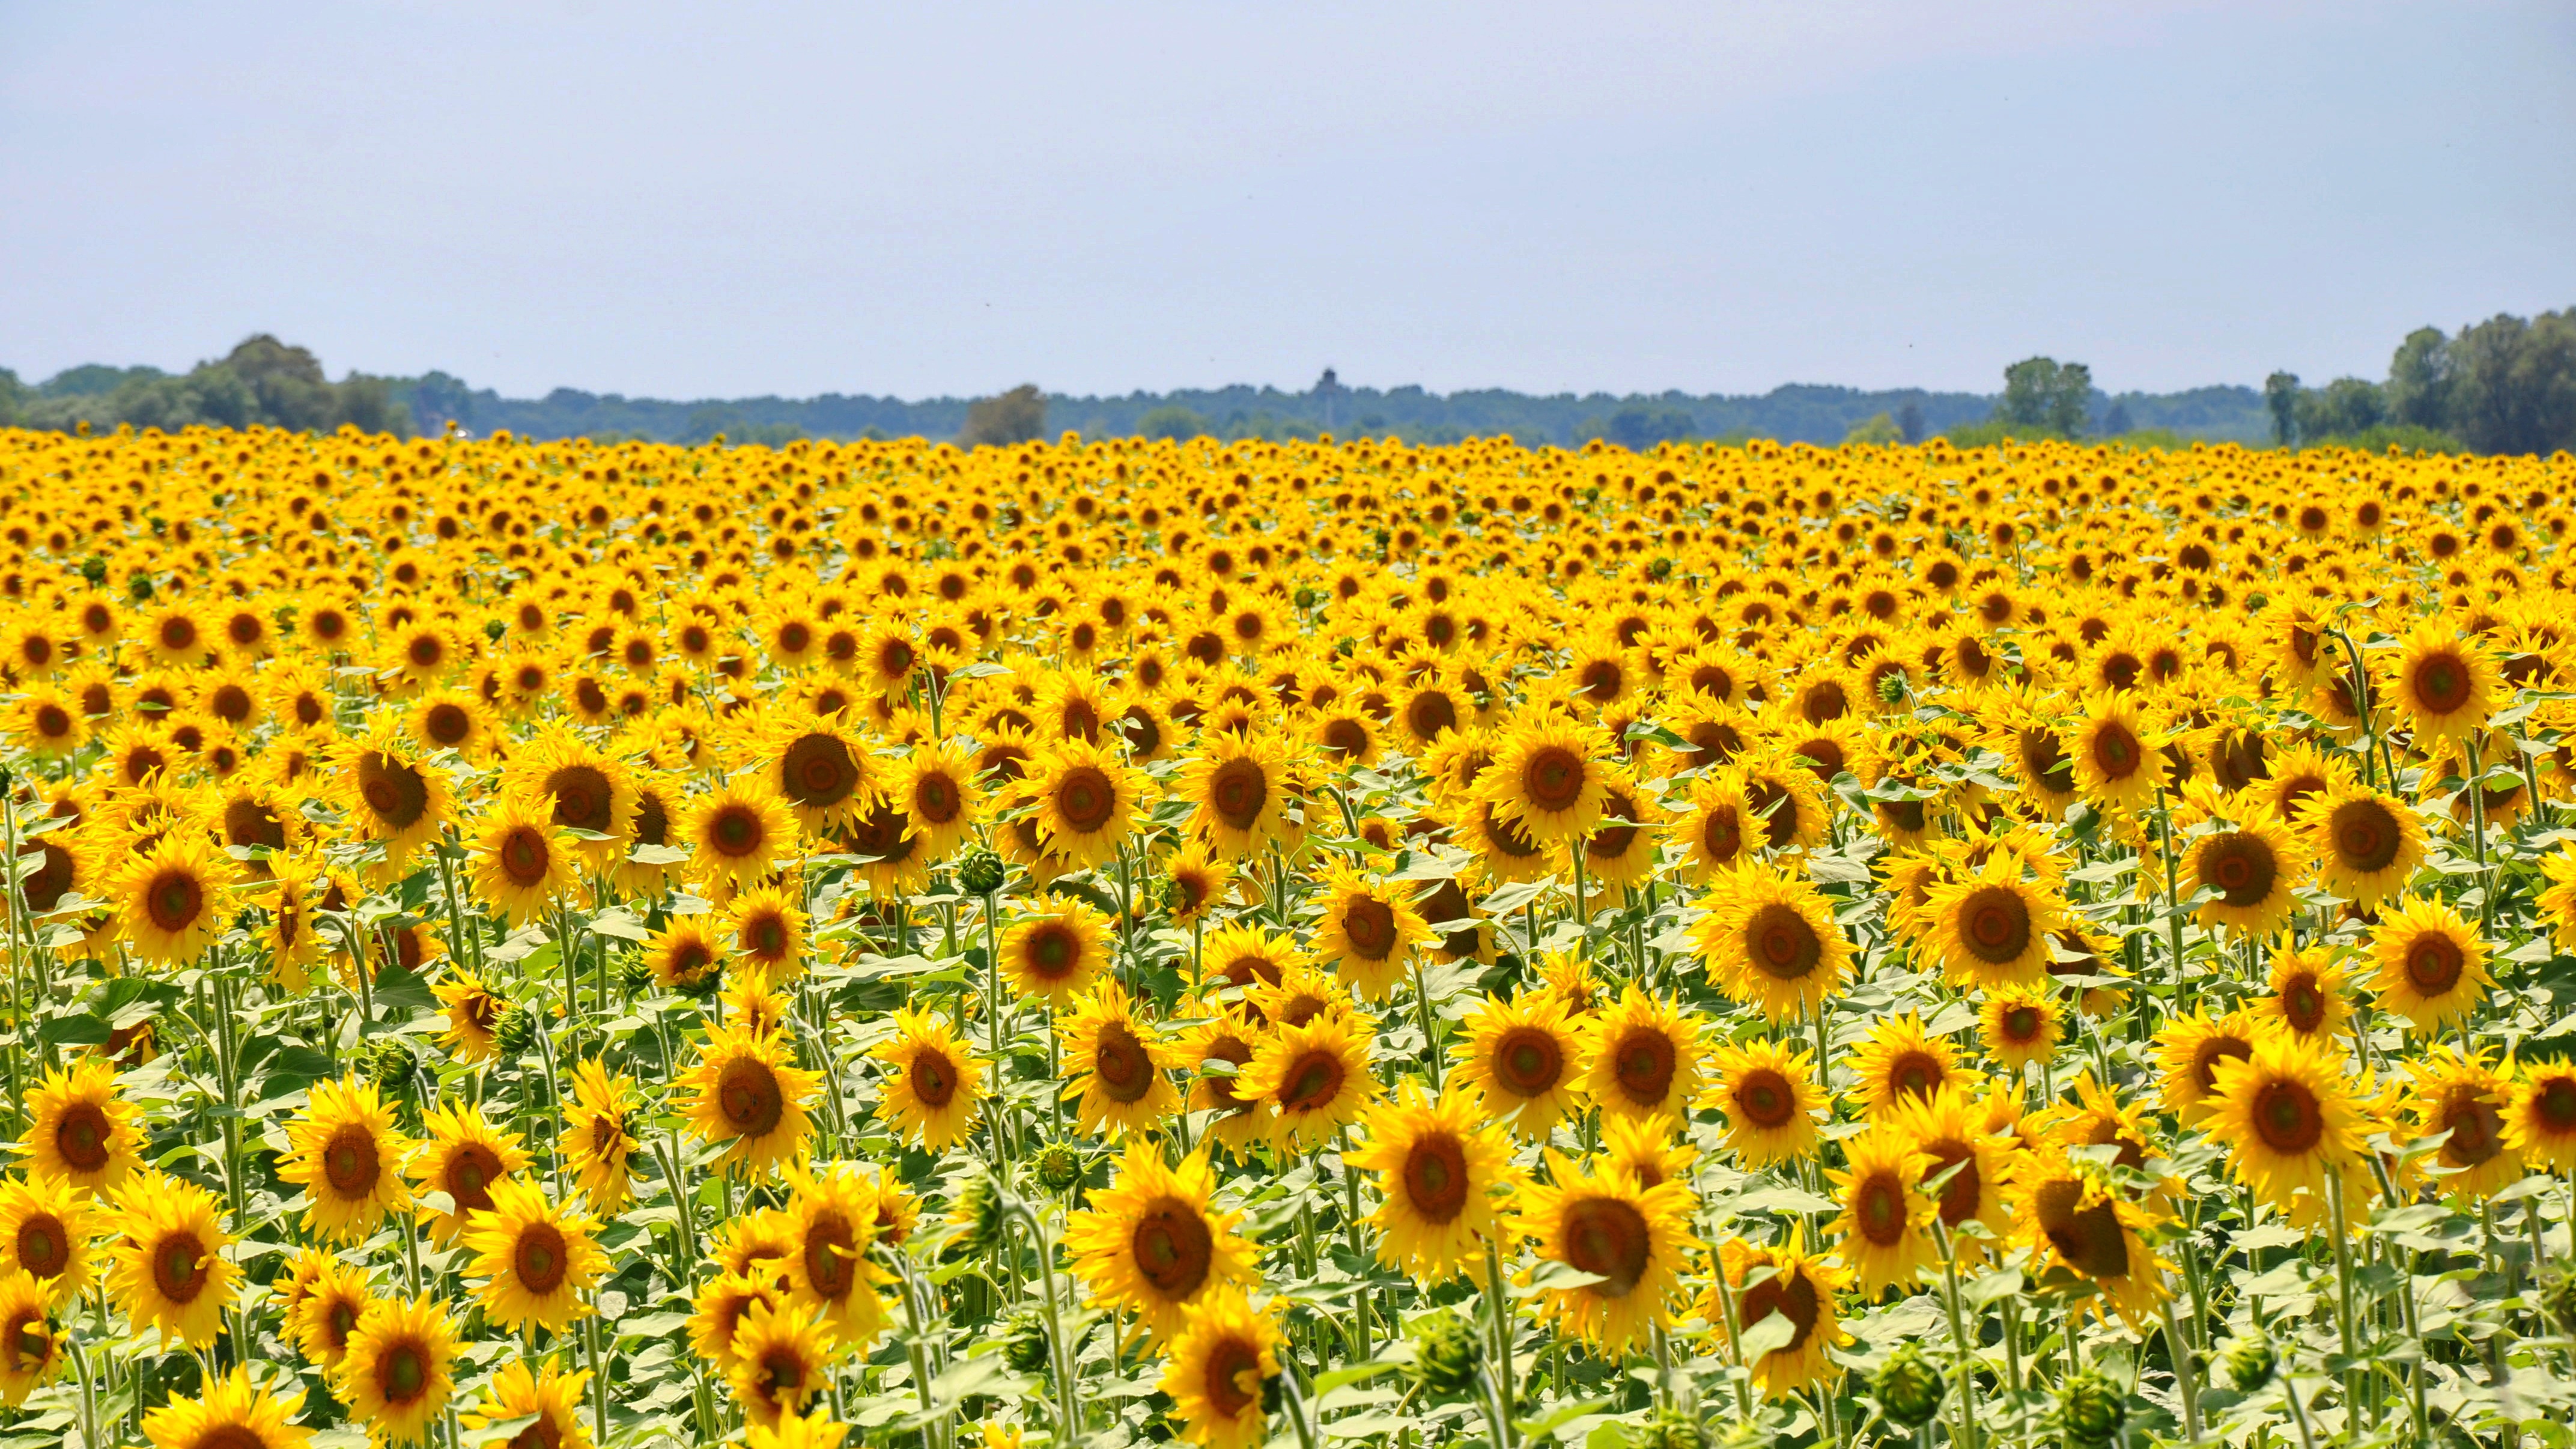
plant, field, prairie, flower, summer, agriculture, plain, sunflower, plants, yellow flower, sunflower field, flowering plant, daisy family, asterales, sunflower seed, land plant